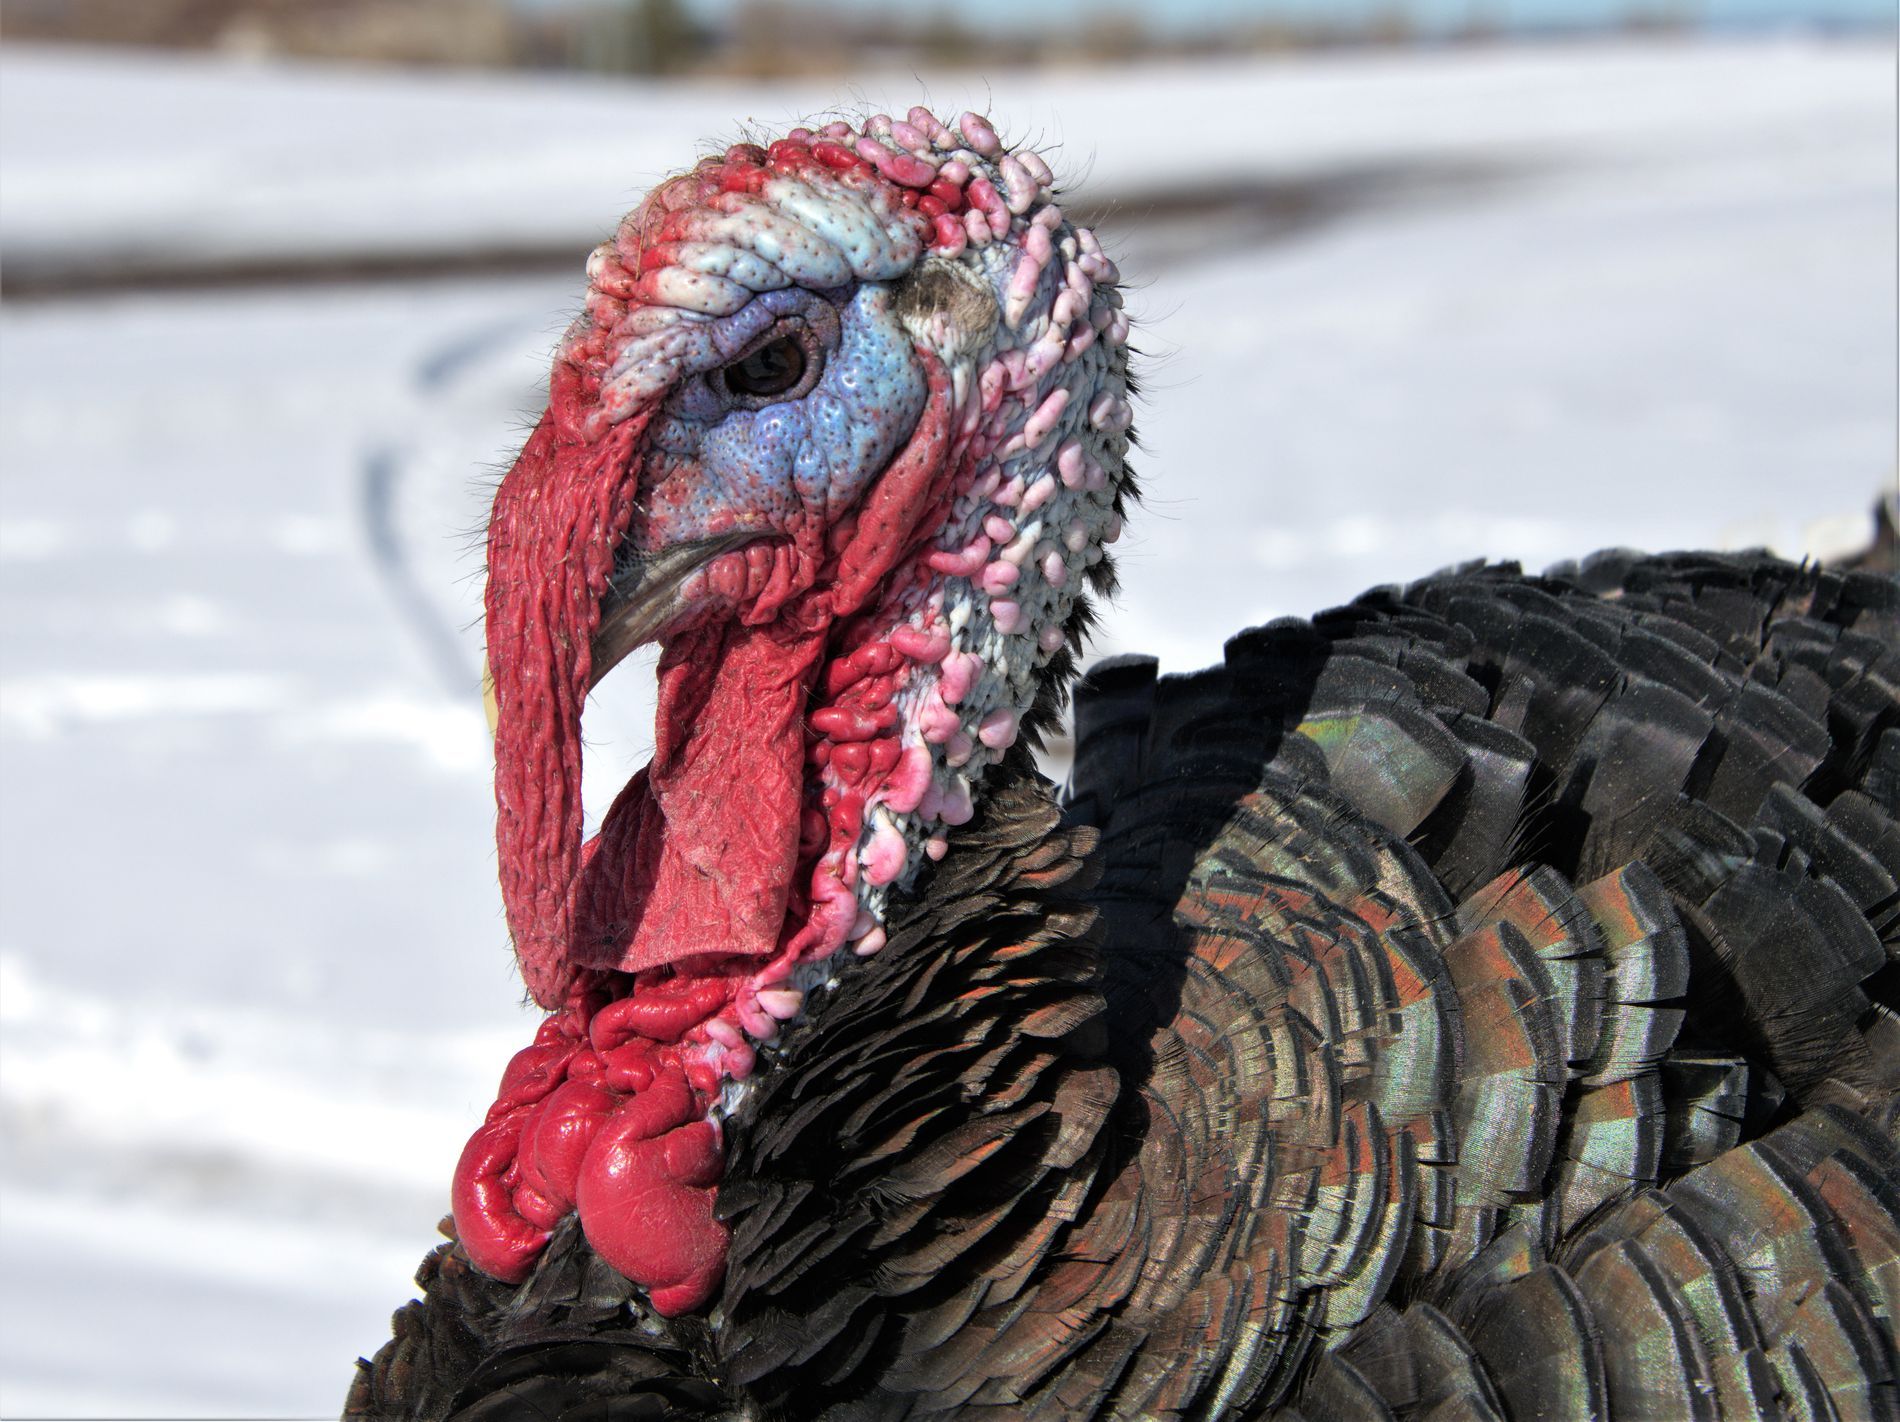
Turkey in Snow
The image shows a turkey with a white, blue, and red head and dark feathers. The background is a blurry snow-covered landscape.
Close-up shot. The image shows a turkey standing on a snow-covered surface in an open area. The turkey's detailed, colorful facial features and dark feathers are clearly visible. The blurry white background suggests a cold, wintery scene. The lighting is natural, highlighting the brilliance, texture, and colors of the turkey's feathers.
Labels: Animal, Bird, Fowl, Poultry, Turkey Bird, Beak, Adult, Female, Person, Woman, background
Camera: Nikon D850
Aperture: F8
Exposure: 1/1000 sec
ISO: 200
Focal length: 90.0 mm